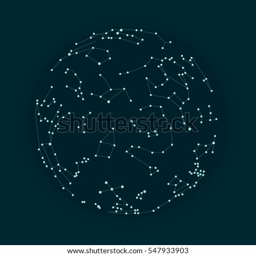
constellation in the night sky .